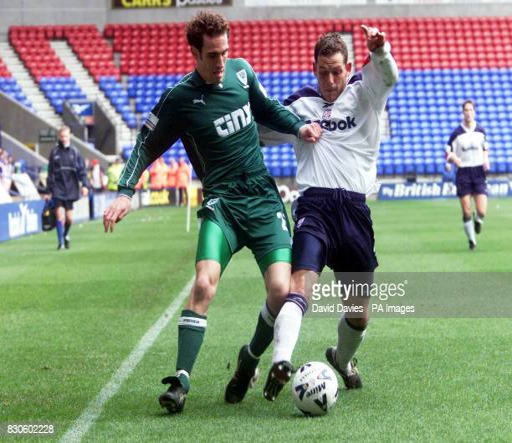
actor holds off football player during their football match